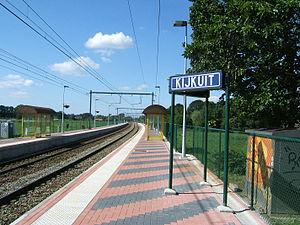
La gare de Kijkuit, est une gare ferroviaire belge de la ligne 12 d'Anvers-Central à la frontière néerlandaise, située à Kijkuit sur le territoire de la commune de Calmpthout, dans la province d'Anvers.